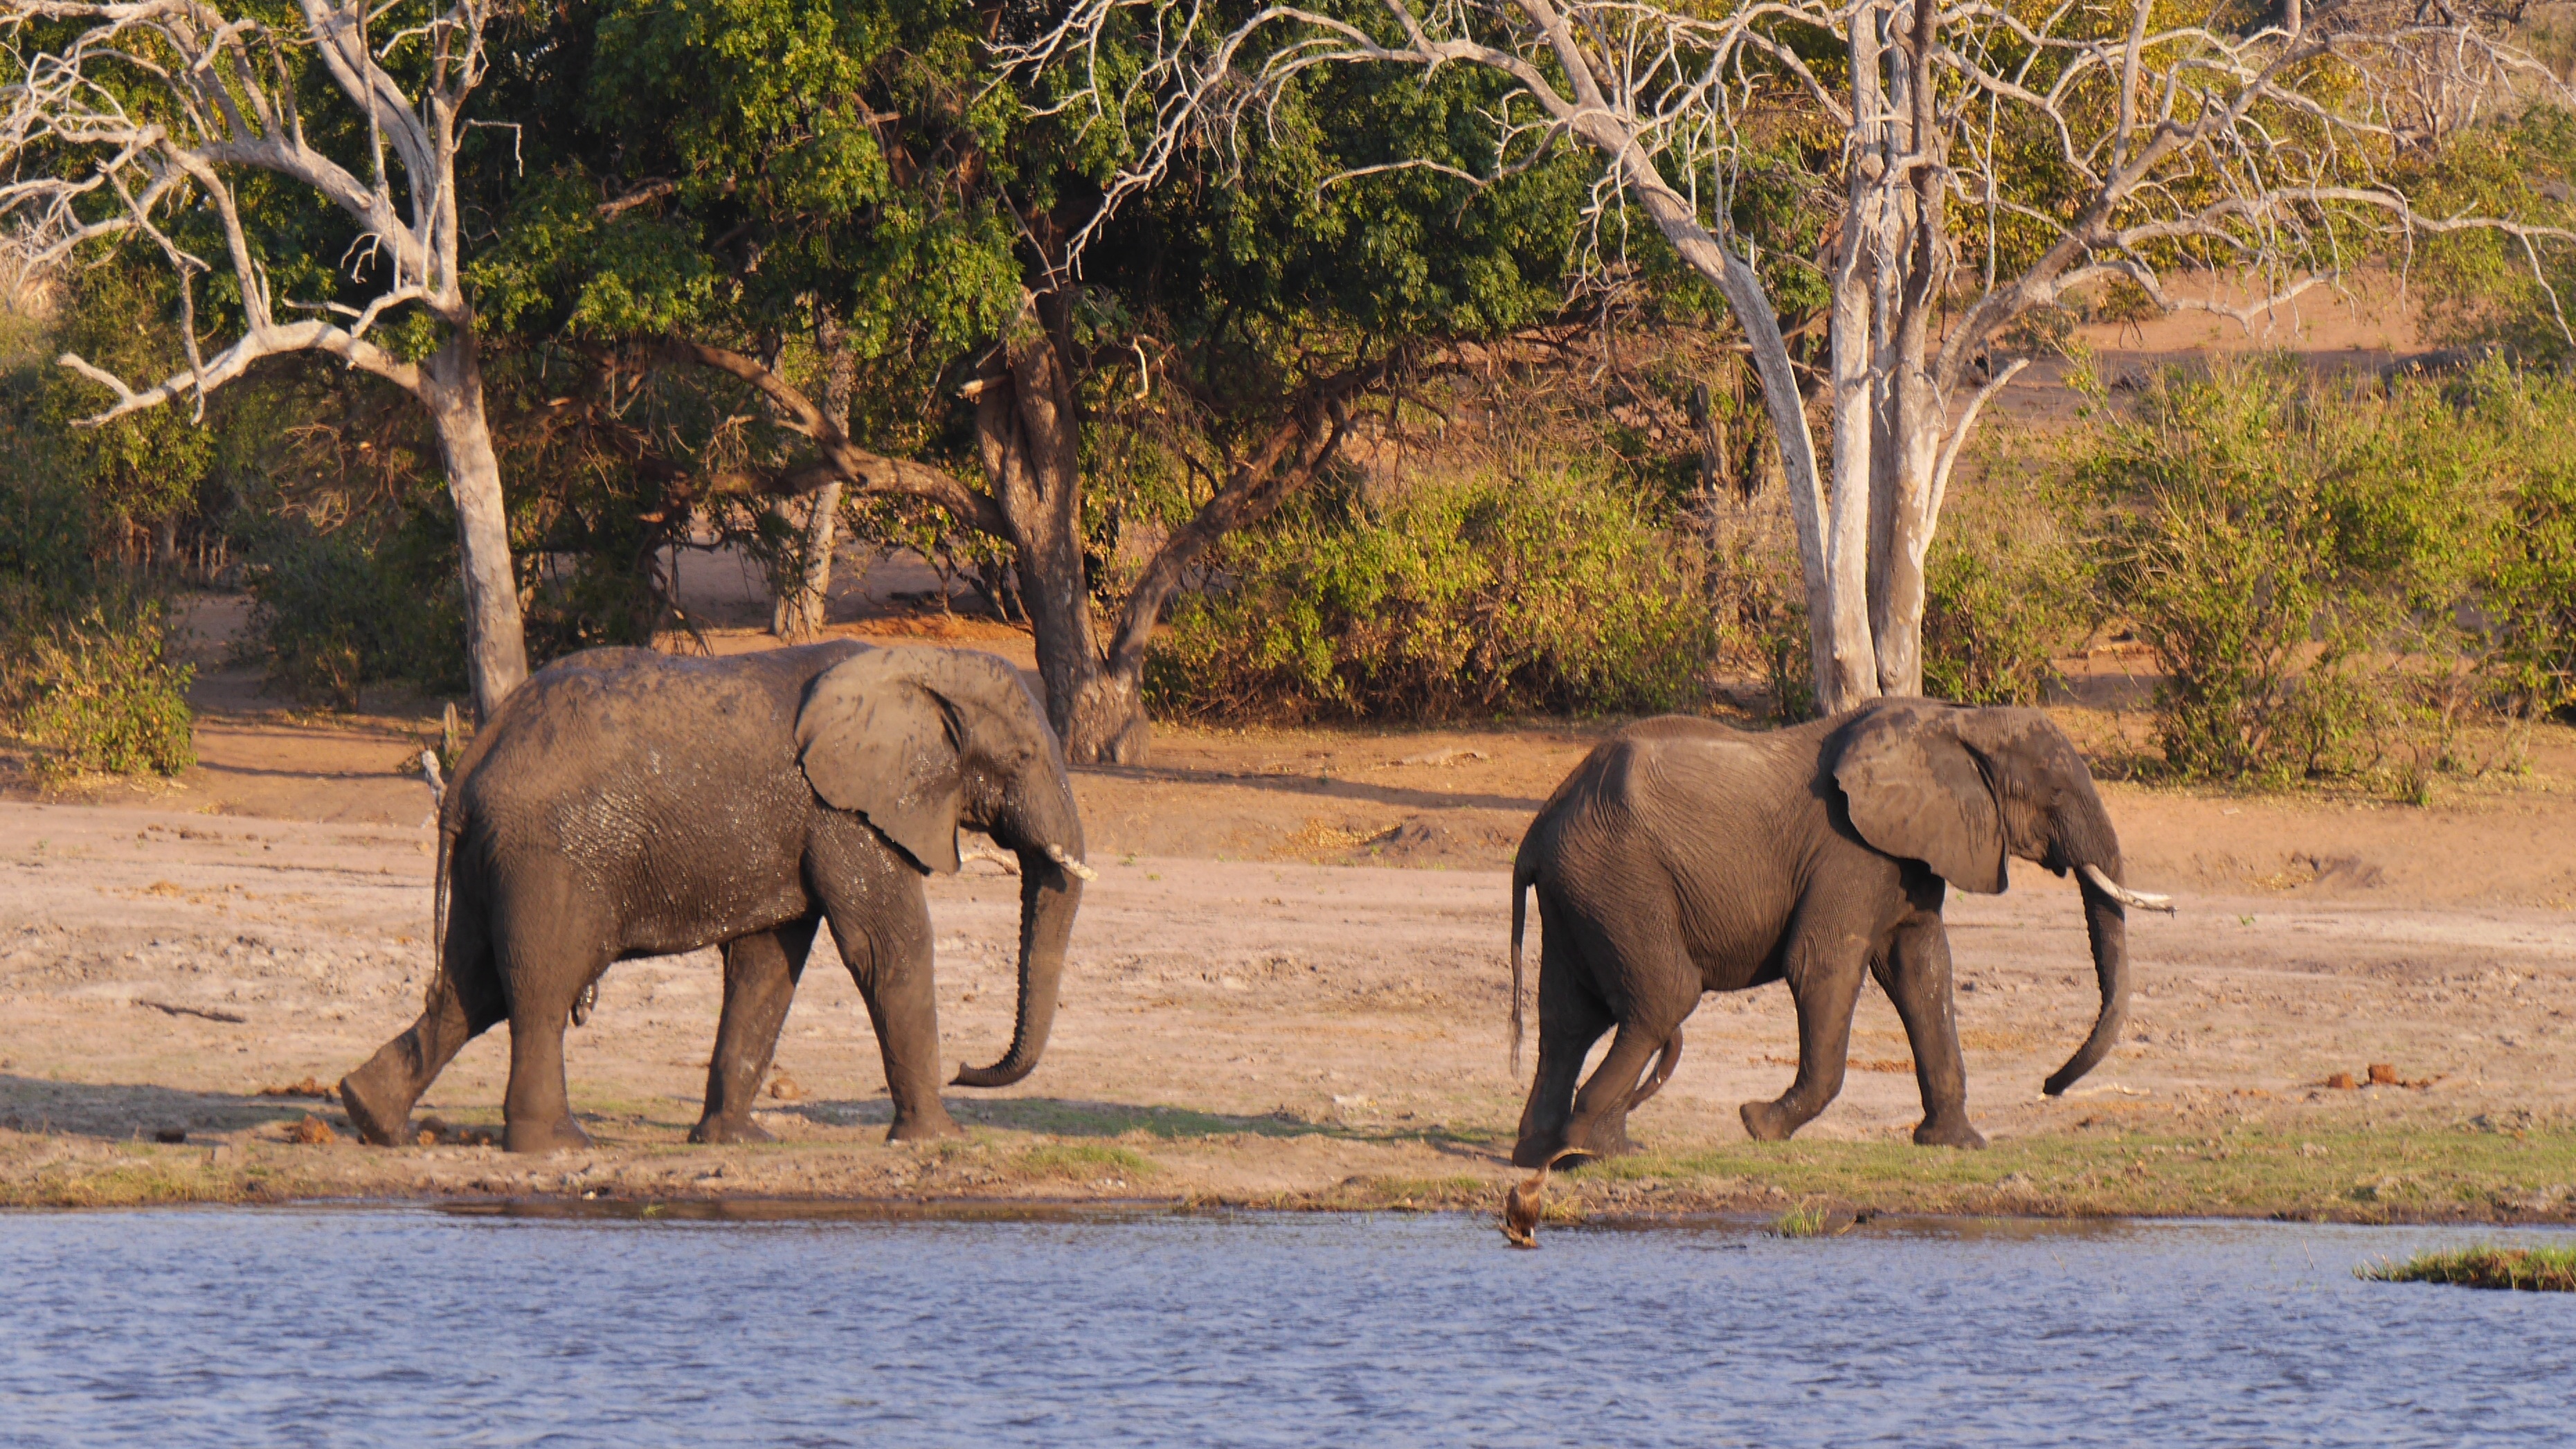
adventure, wildlife, herd, jungle, mammal, fauna, savanna, elephant, botswana, safari, chobe, indian elephant, african elephant, elephants and mammoths